Answer in natural language. Considering the relative positions, is brown top white leg dining table (marked B) above or below natural wood threedrawer dresser (marked A)? Choose between the following options: above or below
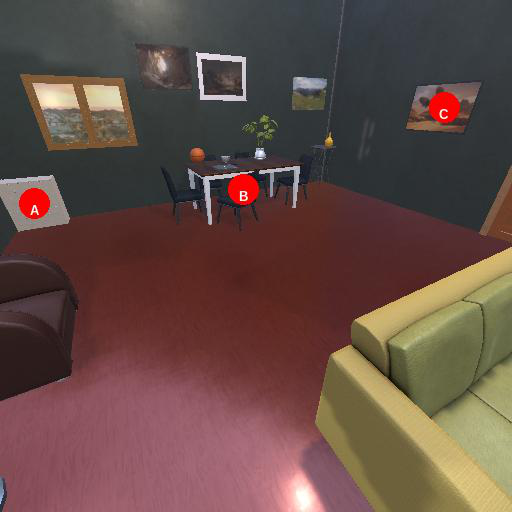
<answer>above</answer>